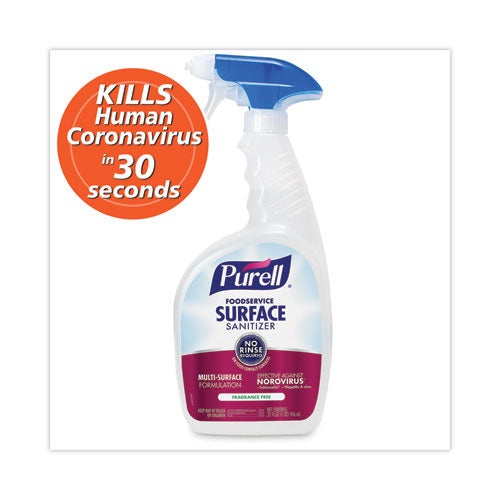
PURELL Foodservice Surface Sanitizer3, Fragrance Free, 32 oz Bottle with Spray Trigger Attached, 6/Carton
PURELL Foodservice Surface Sanitizer3, Fragrance Free, 32 oz Bottle with Spray Trigger Attached, 6/Carton Formulated for convenience and ease-of-use, Foodservice Surface Sanitizer Spray provides powerful germ-kill on the surfaces people touch most Ã¢Â€Â“ yet is gentle enough to use on a childos highchair with no rinse required. Patented fragrance-free formulation sanitizes without any harsh chemicals. It eliminates 99.9 percent of viruses and bacteria on surfaces Ã¢Â€Â“ including norovirus, E. coli, Salmonella, and human coronavirus in 30 seconds. Bottle with Spray Trigger Attached. Application: Surface Sanitizing; Applicable Material: Surfaces; Chemical Compound: Alcohol; Dirt Types: Food Contact Surfaces.. Part No# : GOJ334106RTL Manufacturer : PURELL Manufacturer Part No# : 3341-06-RTL UPC : 073852070347 Weight : 14.62 Depth : 9.75 Width : 9 Hight : 11.81 Item Specifications Global Product Type : Cleaners & Detergents-Disinfectant/Cleaner Global Product Type : Cleaners & Detergents-Disinfectant/Cleaner Application : Surface Sanitizing Applicable Material : Surfaces Chemical Compound : Alcohol Dirt Types : Food Contact Surfaces Scent : Fragrance free Physical Form : Liquid Packing Type : Spray Bottle Capacity (Volume) : 32 oz Compliance Standards : EPA Reg. No. 84368-1; EPA List N; NSF D2 Certified; Kosher Pareve; U.S. EPA Design for the Environment Certified (DfE) Pre-Consumer Recycled Content Percent : 0% Post-Consumer Recycled Content Percent : 0% Total Recycled Content Percent : 0% Special Features : Bottle with Spray Trigger Attached Product Tag: Maintenance; Facilities; Upkeep; Restroom; Kitchen; Cleansers
Brand: PURELL
Category: Home & Garden > Household Supplies > Household Cleaning Supplies > Household Cleaning Products > Household Disinfectants